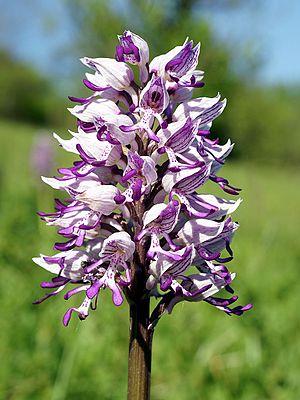
Les Dentelles de Montmirail, situées dans le département français de Vaucluse, sont une chaîne de montagne qui marque la limite occidentale des monts de Vaucluse. Elles sont situées au nord de Carpentras, au sud de Vaison-la-Romaine et à l'ouest du mont Ventoux. Leur point culminant est la crête de Saint-Amand à 722 mètres d'altitude.